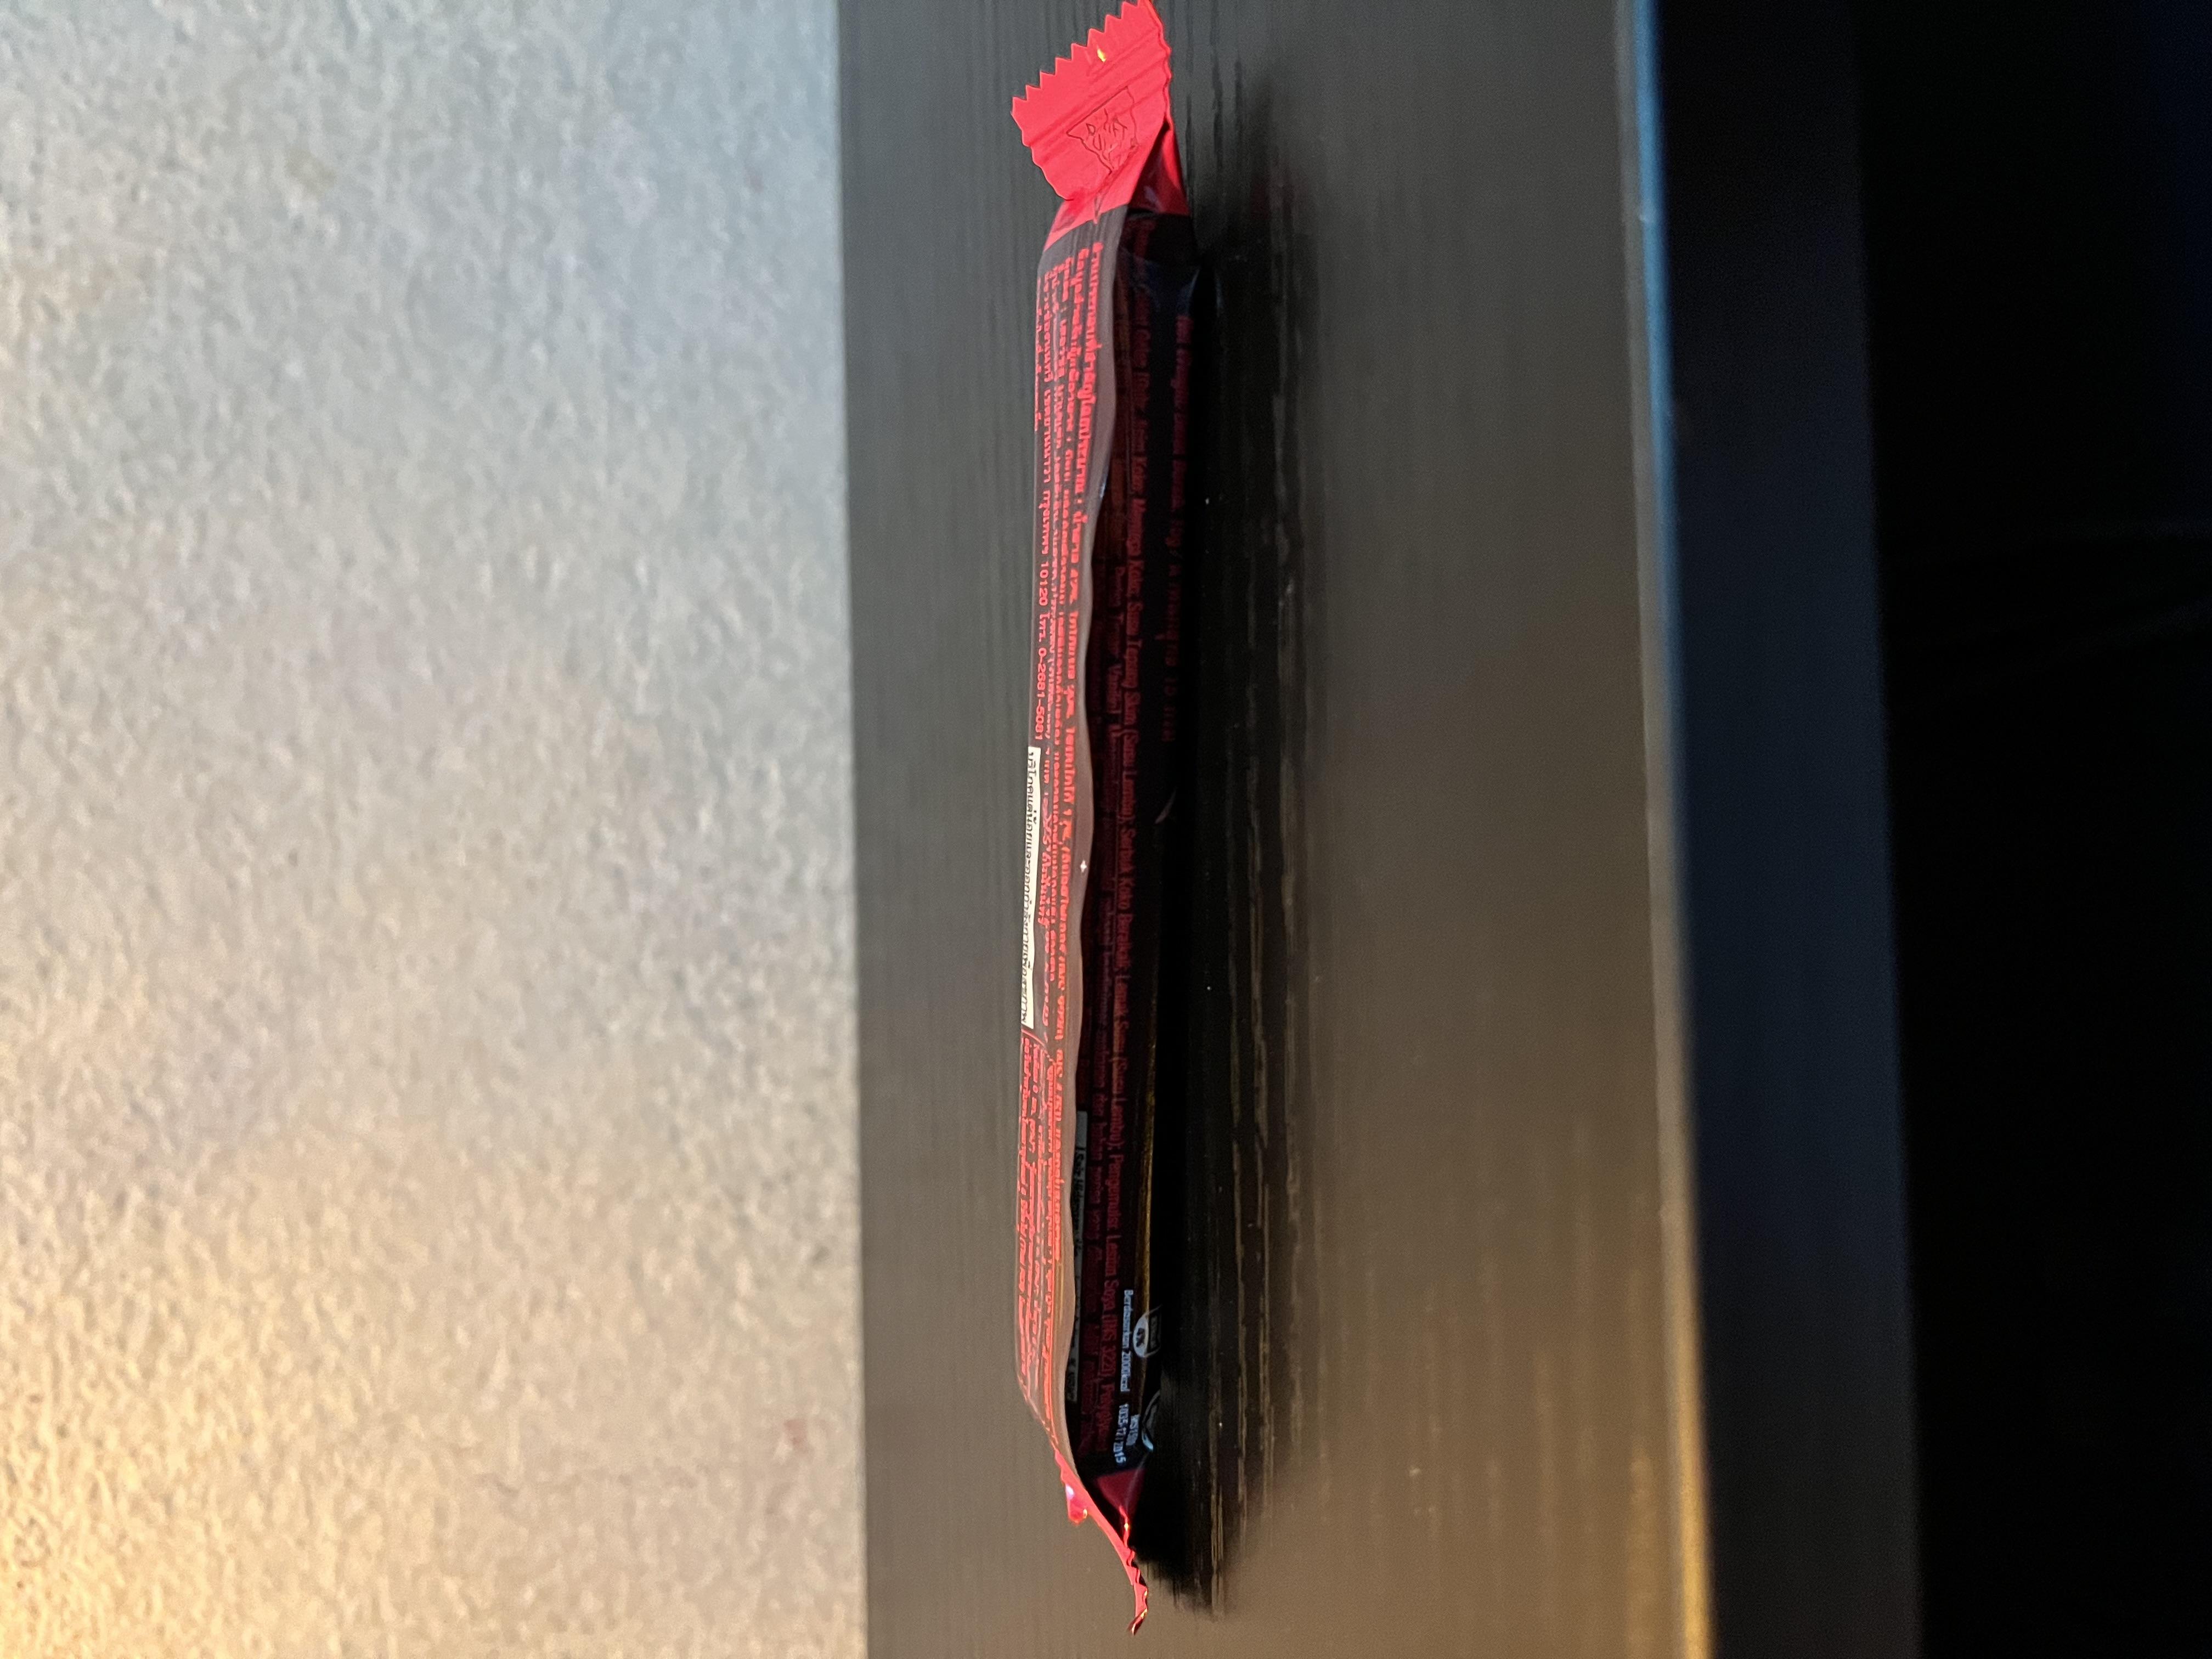
Label: plastics